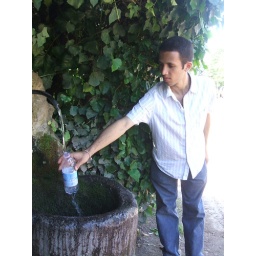
The fountains in Italy pour out fresh mountain water that is cold and safe to drink.